Cryptomeria

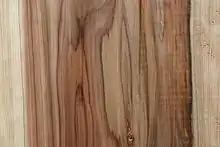

"Cryptomeria japonica" timber is extremely fragrant, weather and insect resistant, soft, and with a low density. The timber is used for the making of staves, tubs, casks, furniture and other indoor applications. Easy to saw and season, it is favoured for light construction, boxes, veneers and plywood. Wood that has been buried turns dark green and is much valued. Resin from the tree contains cryptopimaric and phenolic acid.